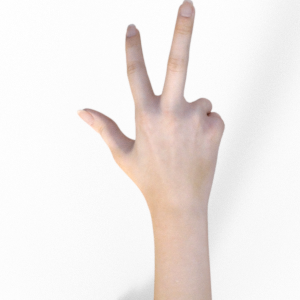
Label: scissors